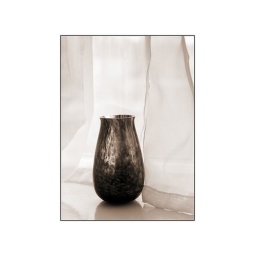
Little mug by window